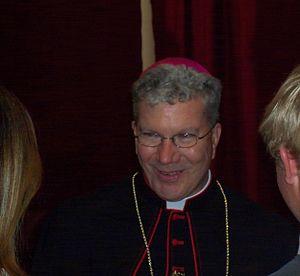
Jeffrey Marc Monforton, né le 5 mai 1963 à Détroit, est un prélat américain, évêque de Steubenville depuis le 3 juillet 2012.